Herm

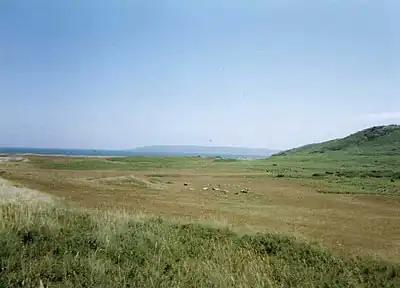
The common in the north of the island. Standing stones can be seen on the grass, while the island of Sark lies in the background.

Herm was first found in the Mesolithic period (between 10,000 and 8,000 BC), when hunters were in search of food. In the Neolithic and Bronze Ages, settlers arrived; the remains of chamber tombs have been found on the island, and may be seen today; specifically on the Common, and the Petit and Grand Monceau; it has been suggested that the northern end of the island, i.e. the Common, was set apart for burials. After a three-year project by the University of Durham, supported by specialists from the University of Cambridge, the University of Oxford, and the Guernsey museum, they stated that the "density of tombs suggests that the northern end of Herm may have been a place set apart for funerary activity".